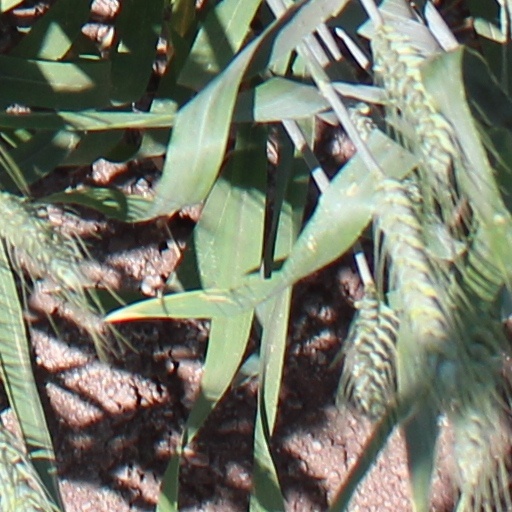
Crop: wheat